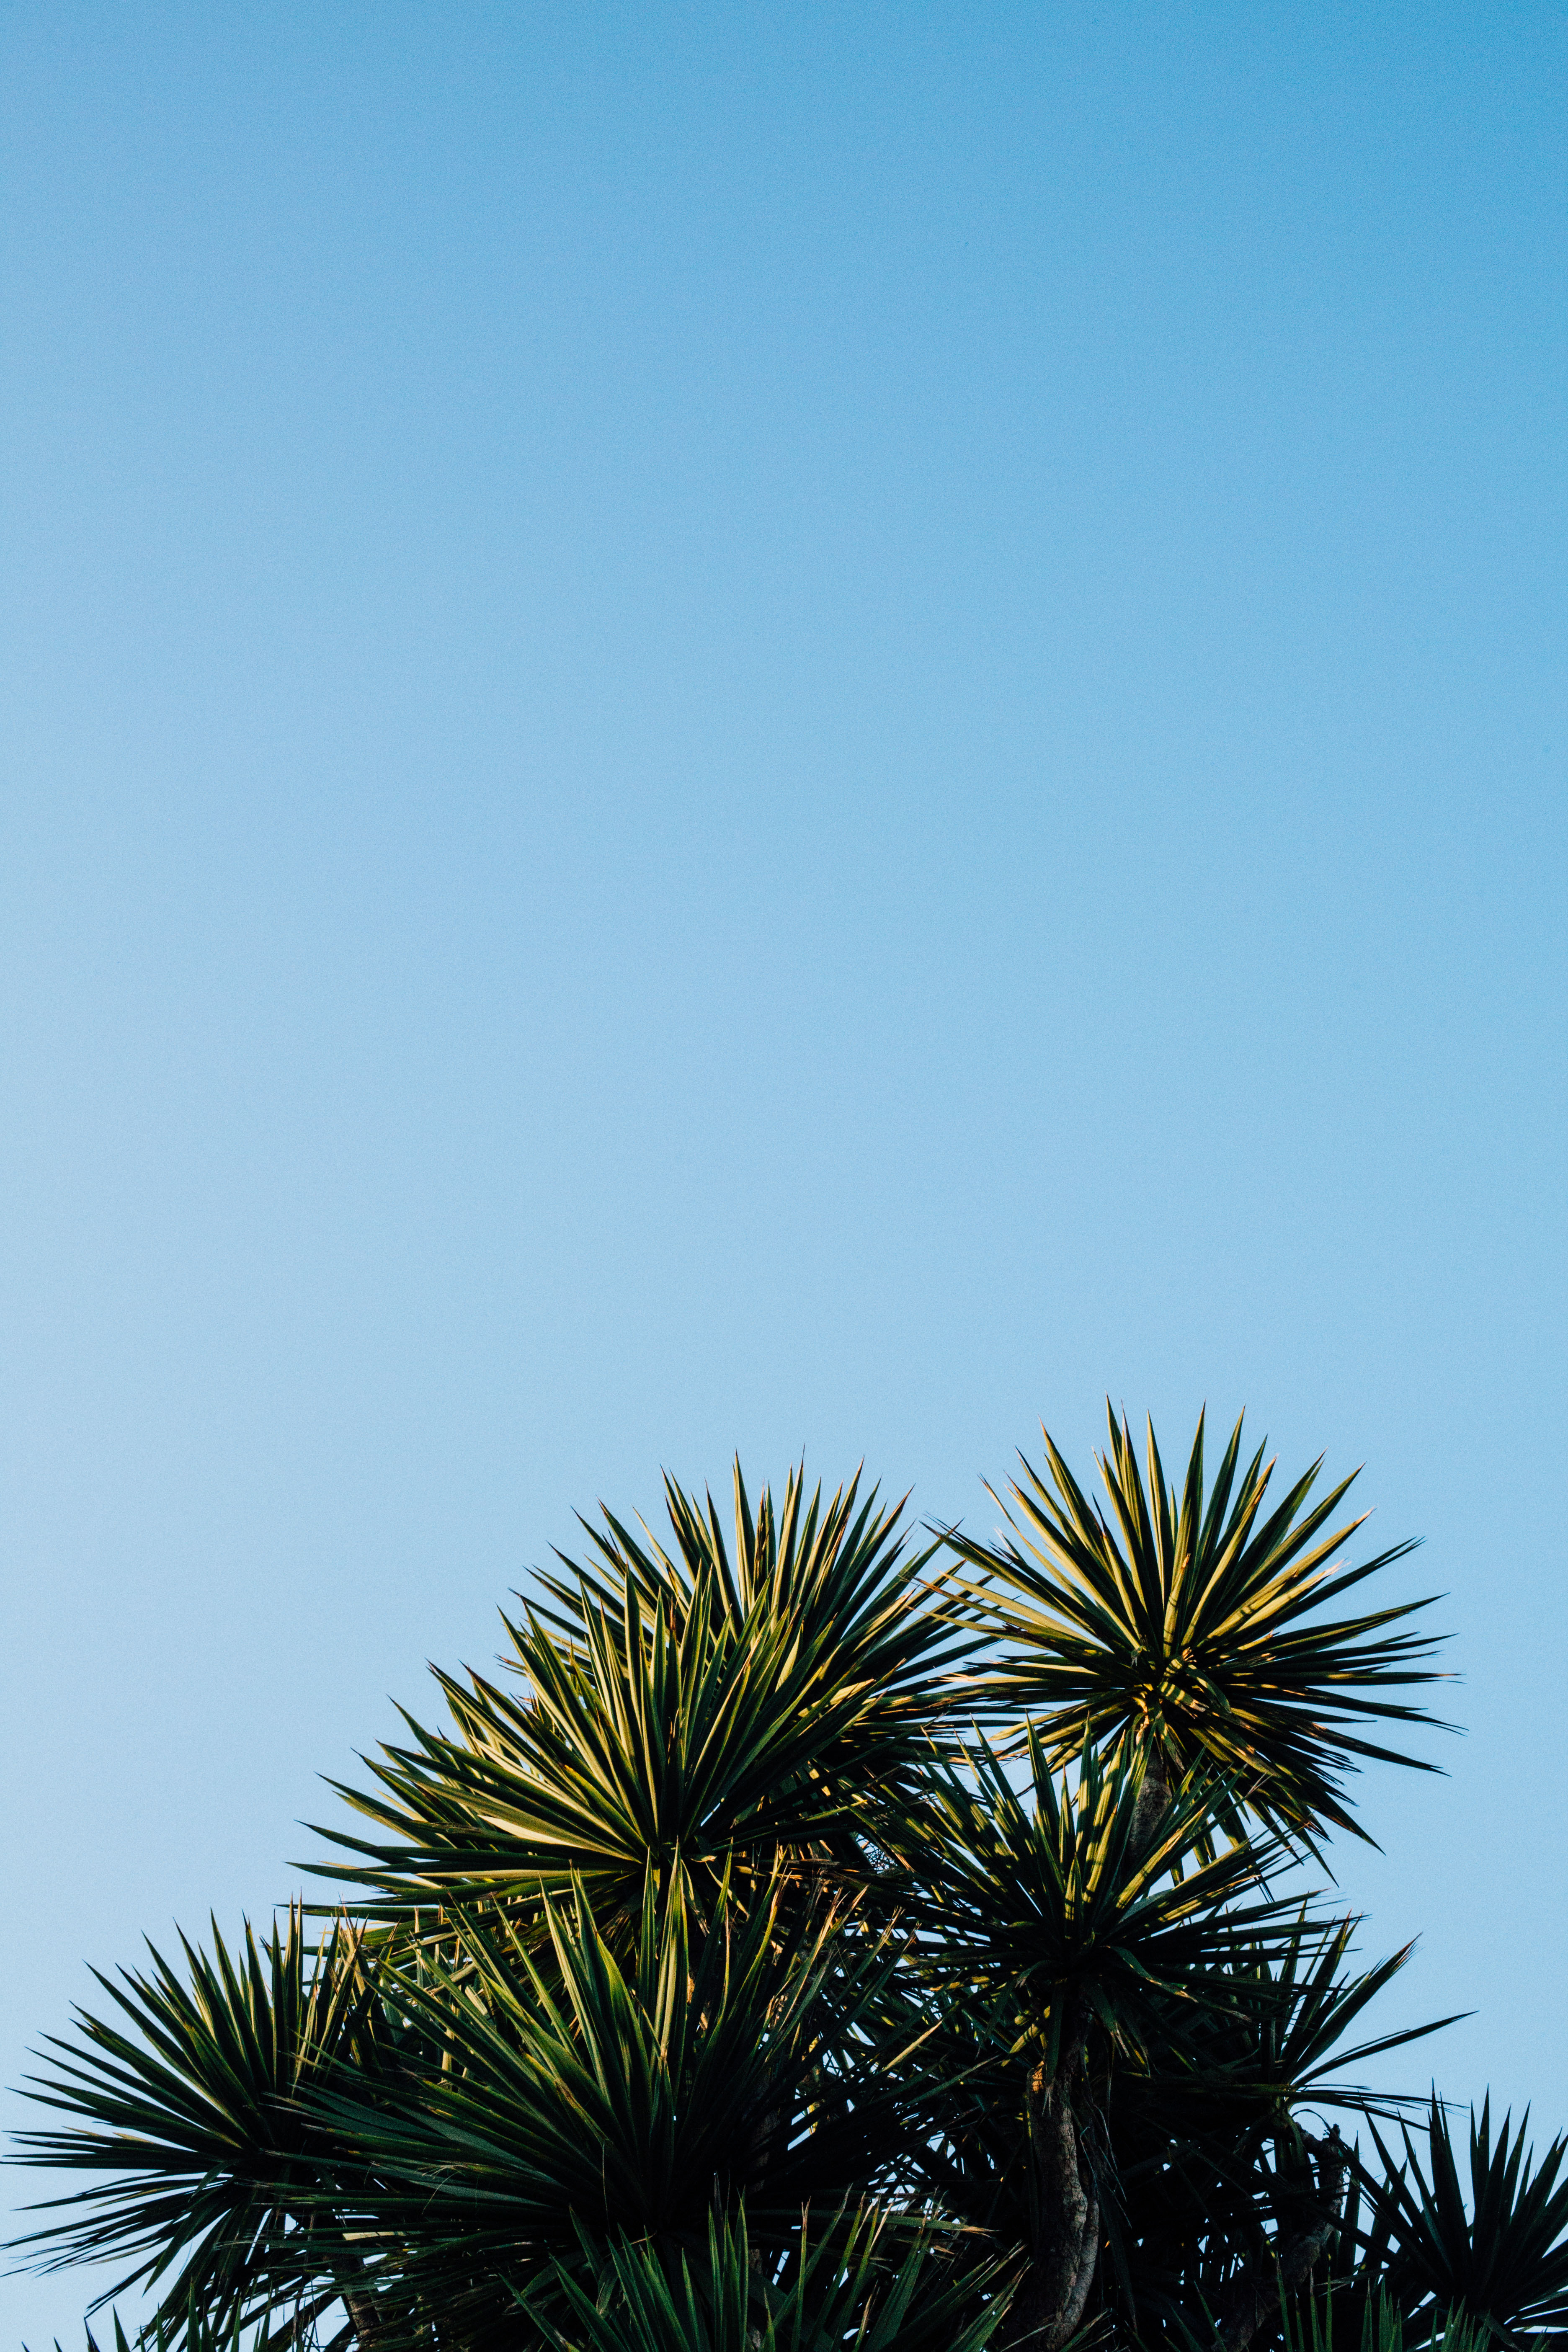
sea, coast, tree, grass, horizon, branch, plant, sky, palm tree, leaf, flower, wind, palm, tropical, flora, frond, ecosystem, flowering plant, woody plant, land plant, arecales, palm family